Hubert Douglas Delany

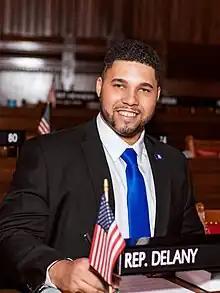
Representative Delany III in 2023

Hubert Douglas Delany (born December 31, 1993) is an American politician serving as a member of the Connecticut House of Representatives for the 144th District, representing Stamford, Connecticut. Delany, a Democrat, is a U.S. Army sergeant who has served as a photojournalist, writer, and mass communications specialist.